Belouis Some

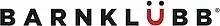
Barnklubb® Kids Club

In the spring of 1988, Some toured the US with band members Carmine Rojas (musical director/bass), Alan Childs (drums), Doug Worthington (guitar), Chuck Kentis (keys), Frank Elmo (sax), Kati Mac and Kim Lesley (backing vocals).